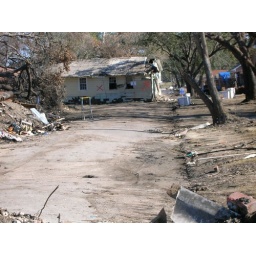
house in the street near the 17th street levee breach